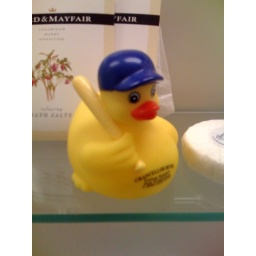
rubber duck in hotel bathroom